Batiri

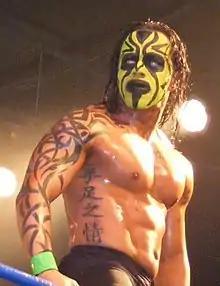
Kodama in April 2011

Season ten of Chikara opened with the group of Kobald, Kodama and Obariyon being given the name "The Batiri" and their alliance with Sinn Bodhi "The Dark Army". The three were also given background stories. Kodama, a demon, was supposedly born of two tree spirits, who sacrificed their son and sent him to hell in exchange for their own freedom. Eventually, Kodama was cast out of hell, after being deemed "too vulgar even for the Devil". Obariyon, another demon, was supposedly a mercenary monster minion who served demon lords across "all three realms". After his final tour as the "General of the Demon Army", Obariyon retired to Bled Island in Slovenia. Kobald, a goblin, supposedly "hatched" twenty years earlier and mutilated women and children of Slovenia, before getting caught and being banished to Bled Island, where he met Kodama and Obariyon. The three also took credit for the extinction of the dinosaurs, claimed to have conquered Mesopotamia twice and claimed that the Maya civilization had foretold their arrival and that they would cause the end of the world on December 21, 2012. At the season premiere on January 23, 2011, Kodama and Obariyon defeated Frightmare and Hallowicked to earn their third point, or third back-to-back win, which in turn earned them their first shot at the Campeonatos de Parejas. Kodama and Obariyon received their title opportunity in a Two Out of Three Falls match on February 19, but were defeated by the defending champions, Jigsaw and Mike Quackenbush, two falls to one. The following day, The Batiri, with Kobald making his in-ring debut, defeated their rival team, the Spectral Envoy (Frightmare, Hallowicked and UltraMantis Black), in a six-man tag team match. On March 12, Sinn Bodhi returned to Chikara and made his in-ring debut in a six-man tag team match, where he, Kodama and Obariyon were defeated by The Osirian Portal (Amasis, Hieracon and Ophidian) via disqualification. The following day, Obariyon unsuccessfully challenged Frightmare for the Chikara Young Lions Cup.